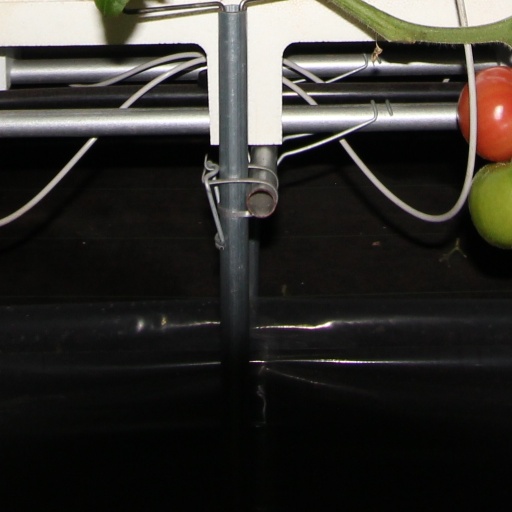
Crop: tomato